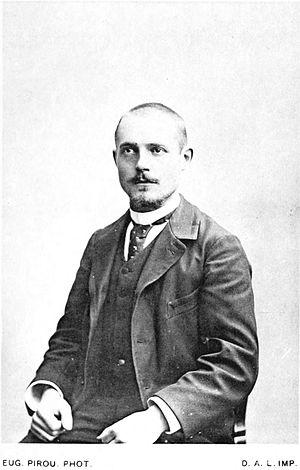
Portrait de Charles Péguy par Eugène Pirou.
Le square Charles-Péguy est le plus grand square municipal du 12ᵉ arrondissement de Paris.
La rue Péguy est une voie située dans le quartier Notre-Dame-des-Champs dans le 6ᵉ arrondissement de Paris.